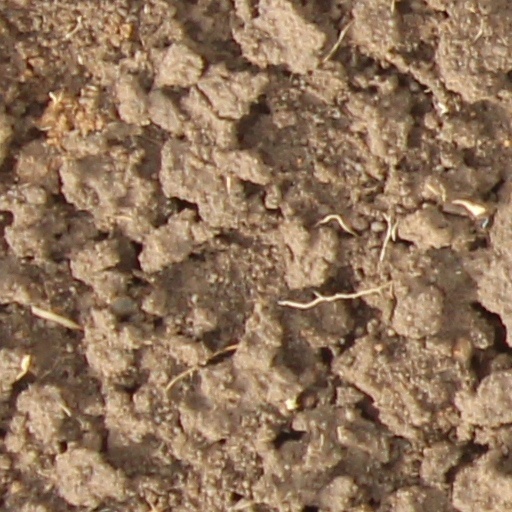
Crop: wheat